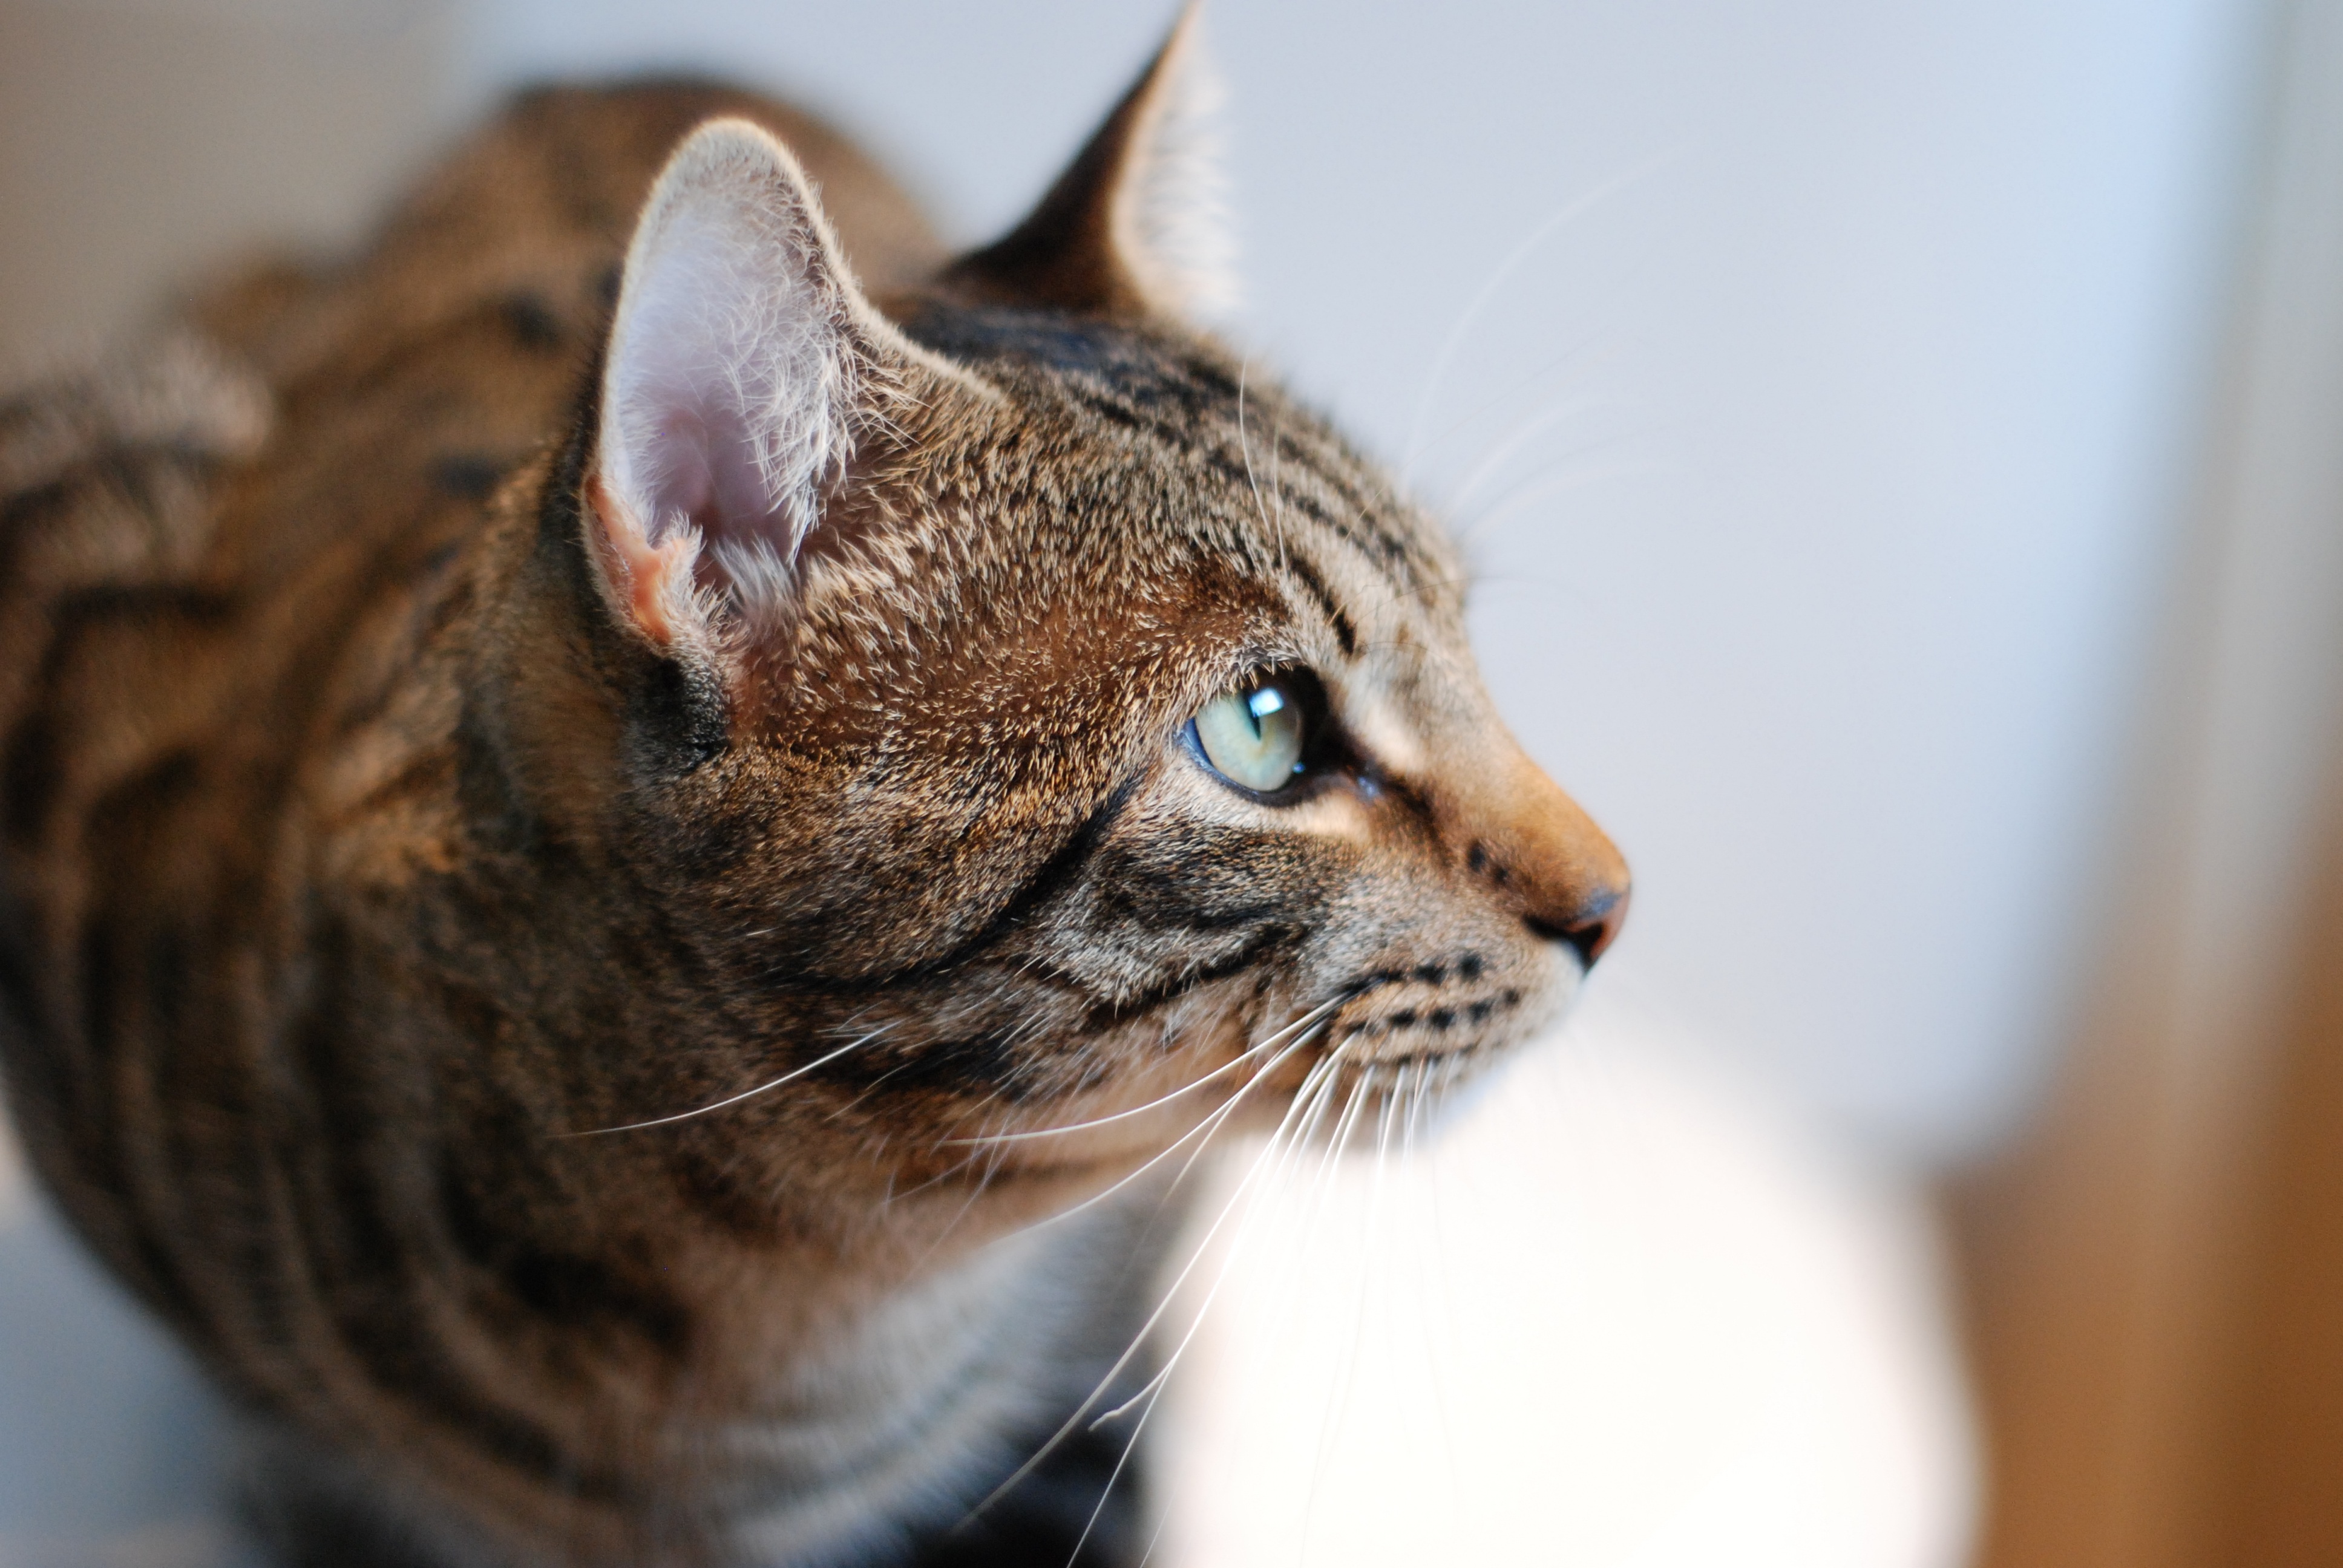
cat, feline, mammal, fauna, close up, whiskers, snout, vertebrate, gata, cat face, tabby cat, bengal, european shorthair, small to medium sized cats, cat like mammal, carnivoran, domestic short haired cat, rusty spotted cat, toyger